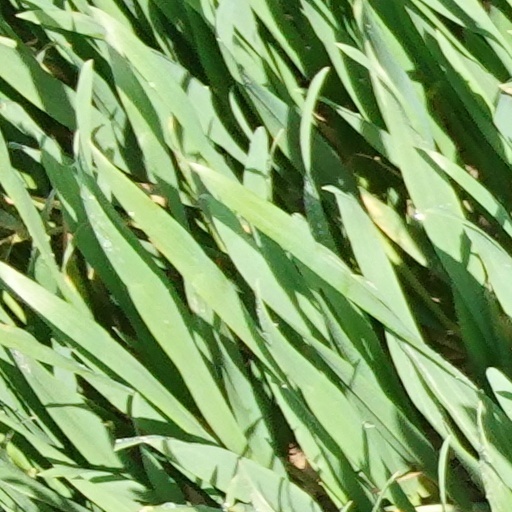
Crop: wheat